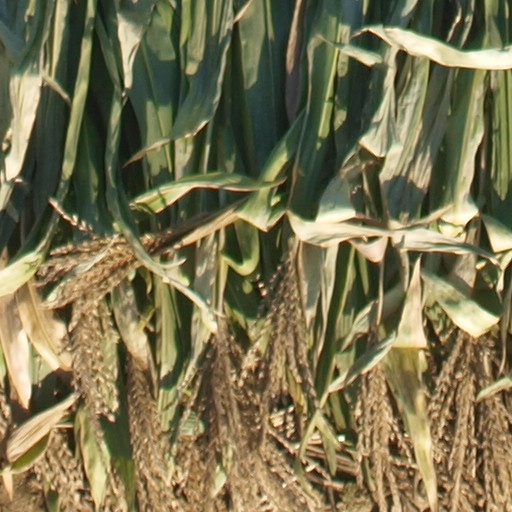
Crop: maize; corn